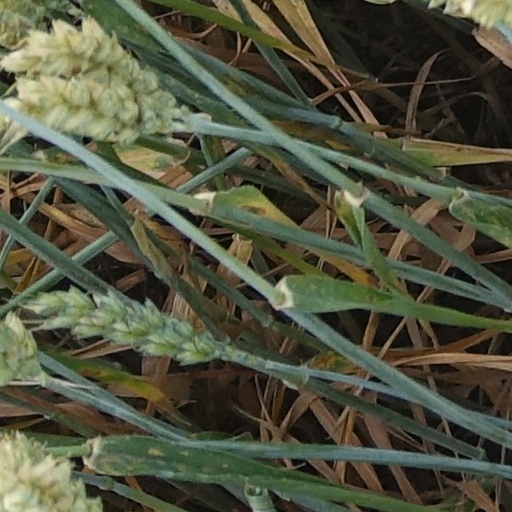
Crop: wheat